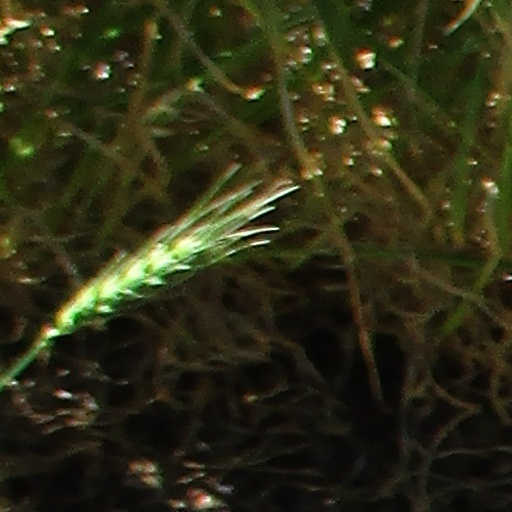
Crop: wheat